Organization for Security and Co-operation in Europe

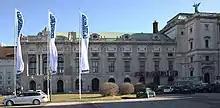
OSCE Permanent Council venue at the Hofburg, Vienna

, the OSCE employed 3,568 staff, including 609 in its secretariat and institutions and 2,959 in its 17 field operations.